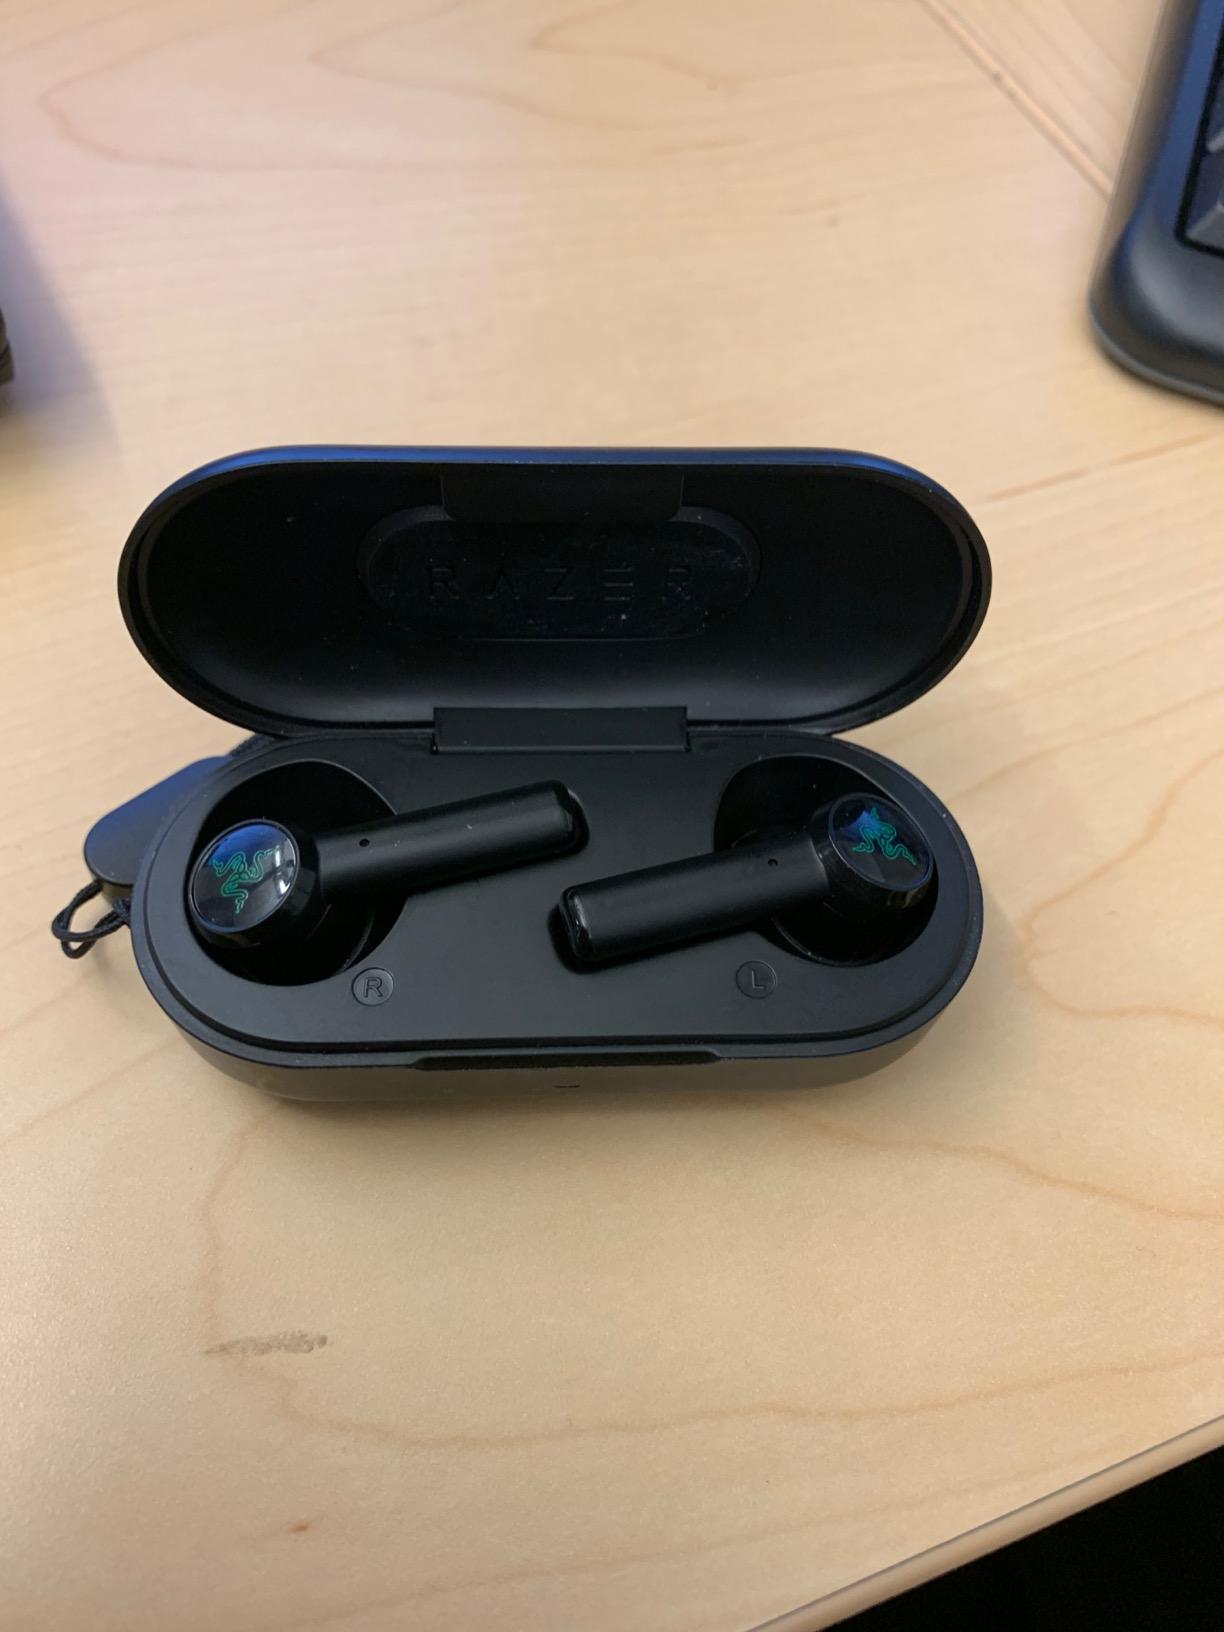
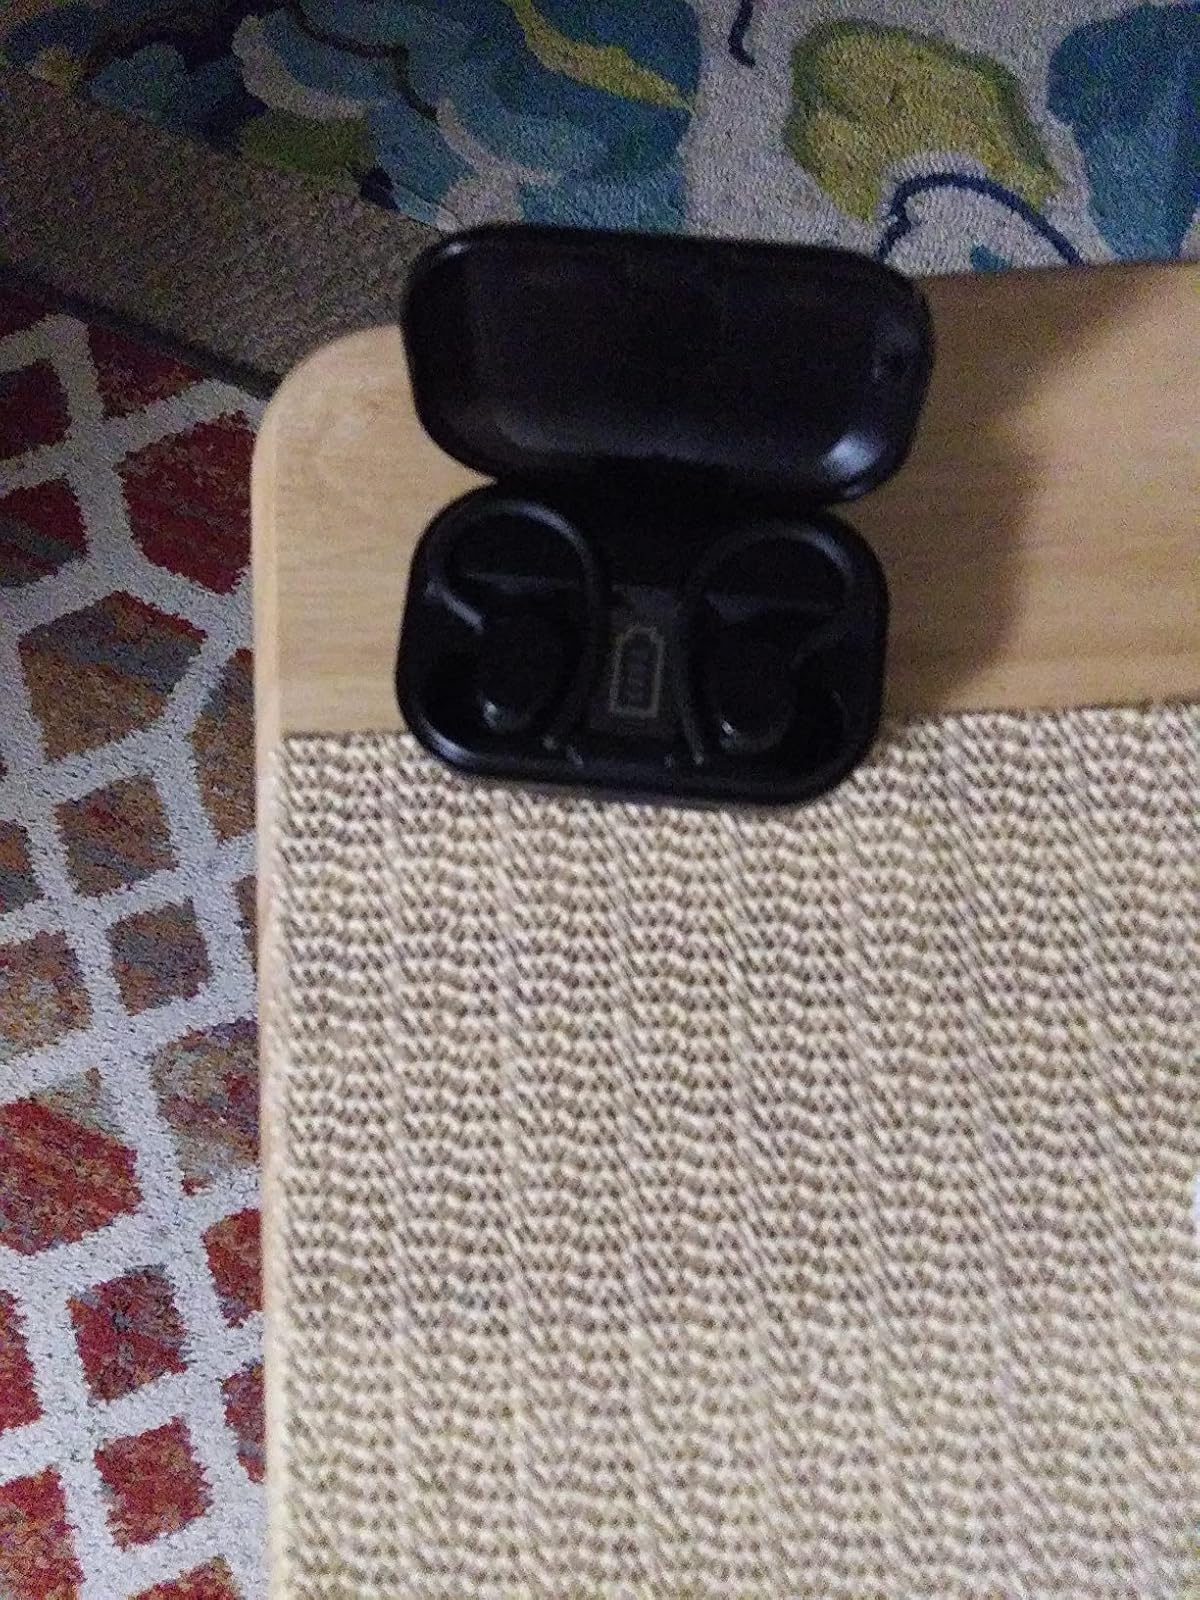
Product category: earbuds
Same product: no